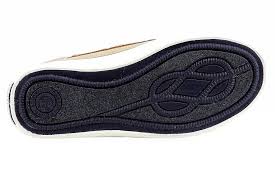
Label: Boat